Peter Turnbull (RAAF officer)

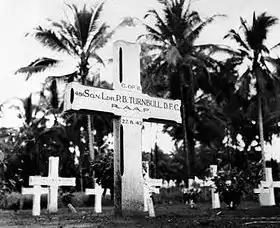
White cross marked "Sqn Ldr P.B. Turnbull, D.F.C." in front of rows of other crosses and palm trees

In May 1942, Turnbull was formally appointed commanding officer of No. 76 (Kittyhawk) Squadron, then based in Townsville, Queensland. He was promoted to acting squadron leader on 8 June. Turnbull returned to New Guinea with No. 76 Squadron on 25 July, arriving at Milne Bay in company with a re-equipped No. 75 Squadron. During the Battle of Milne Bay, Turnbull's unit was engaged in air defence against Japanese raiders and offensive strikes against shipping and other targets in support of Australian ground forces. On 7 August, inclement weather forced Turnbull and another pilot to crash land on Goodenough Island; they were later picked up by an Allied patrol. Nos. 75 and 76 Squadrons attacked the main Japanese invasion convoy as it steamed towards Milne Bay on 25 August. Two days later, Turnbull was patrolling for Japanese tanks with another member of his squadron, Flight Lieutenant Ron Kerville. While diving on an enemy target, his Kittyhawk was seen to flip on to its back at and crash into the jungle. The cause of the incident was never fully established; ground fire was considered a likely explanation, although mud on the control surfaces, causing a high-speed stall, was also postulated. Initially posted as missing, Turnbull was confirmed dead on 4 September when troops from the 2/12th Battalion found the wreckage of his plane and his body inside. According to the official history of the Australian Army during World War II, the "soldiers much admired and appreciated the work of the two R.A.A.F. squadrons and, for them, the gallant Turnbull had epitomised the courage and skill of all the airmen". Squadron Leader "Bluey" Truscott took over Turnbull's command. By 7 September the Japanese had withdrawn their troops from the Milne Bay area; Generals Sydney Rowell and Cyril Clowes both described the efforts of Nos. 75 and 76 Squadrons as "the decisive factor" in repulsing the invading forces.